Women in the military

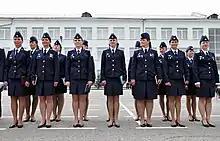
Russian military female contingent in their formal wear during a parade in 2013

In 1944-45 roughly 500,000 women were volunteer uniformed auxiliaries in the German armed forces ("Wehrmacht"). Approximately the same number served in civil aerial defense. 400,000 volunteered as nurses and many more replaced drafted men in the wartime economy. In the Luftwaffe, women served in combat roles helping to operate anti-aircraft systems to shoot down Allied bombers. By 1945, German women held 85% of the billets as clerics, accountants, interpreters, laboratory workers and administrative workers, together with half of the clerical and junior administrative posts in high-level field headquarters.